An Ancient Tale (novel)

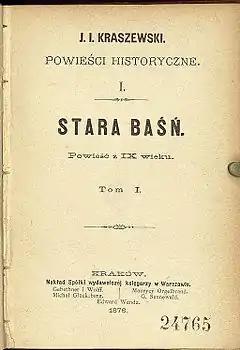
"An Ancient Tale" by Kraszewski, 1876

An Ancient Tale. Novel of Polish history - is a historical novel by popular 19th-century Polish writer Józef Ignacy Kraszewski published by "Gebethner i Wolff" (Gebethner & Wolff Publishers) in 1876 in Warsaw, then part of the Russian Empire. This work was the first novel in Kraszewski's long series of historical novels dealing with various periods in Poland's history. The second edition was published in 1879, in a lavishly illustrated form, with the plates done by then popular illustrator Michał Elwiro Andriolli. The manuscript of the novel was destroyed during World War II.